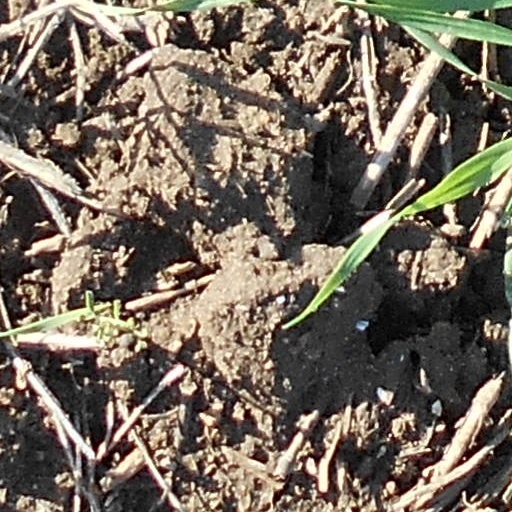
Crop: wheat